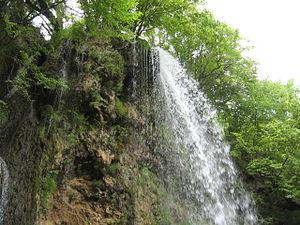
Chute d'eau à Gostilje, près de Čajetina, Serbie
Čajetina est une ville et une municipalité situées à l’ouest de la Serbie dans le district de Zlatibor. Au recensement de 2011, la ville comptait 3 342 habitants et la municipalité dont elle est le centre 14 726.
Gostilje est un village de Serbie situé dans la municipalité de Čajetina, district de Zlatibor. Au recensement de 2011, il comptait 243 habitants.